J. G. Ballard

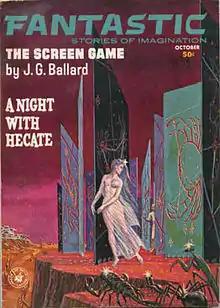
Another Emshwiller cover illustrating the Vermilion Sands story "The Screen Game" (1963)

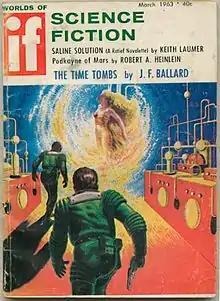
Ballard's novelette "The Time Tombs" was the cover story on the March 1963 issue of "If".

In 1964, Mary Ballard died of pneumonia, leaving Ballard to raise their three children, James, Fay and Bea Ballard. Although he did not remarry, his friend Michael Moorcock introduced Claire Walsh to Ballard, who later became his partner. Claire Walsh worked in publishing during the 1960s and the 1970s, and was Ballard's sounding board for his story ideas; later, Claire introduced Ballard to the expatriate community in Sophia Antipolis, in southern France; those expatriates provided grist for the writer's mill.